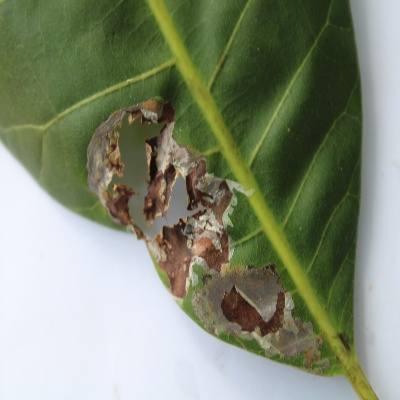
Crop: Cashew
Condition: leaf miner